Phyteuma orbiculare

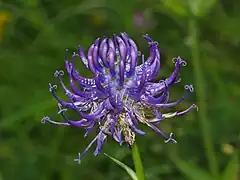
Close-up of flowers of "Phyteuma orbiculare"

"Phyteuma orbiculare" reaches on average of height. A deep blue, almost purple wildflower that is not as it seems: each head, rather than being a single bloom, is actually a collection of smaller ones, huddled together.